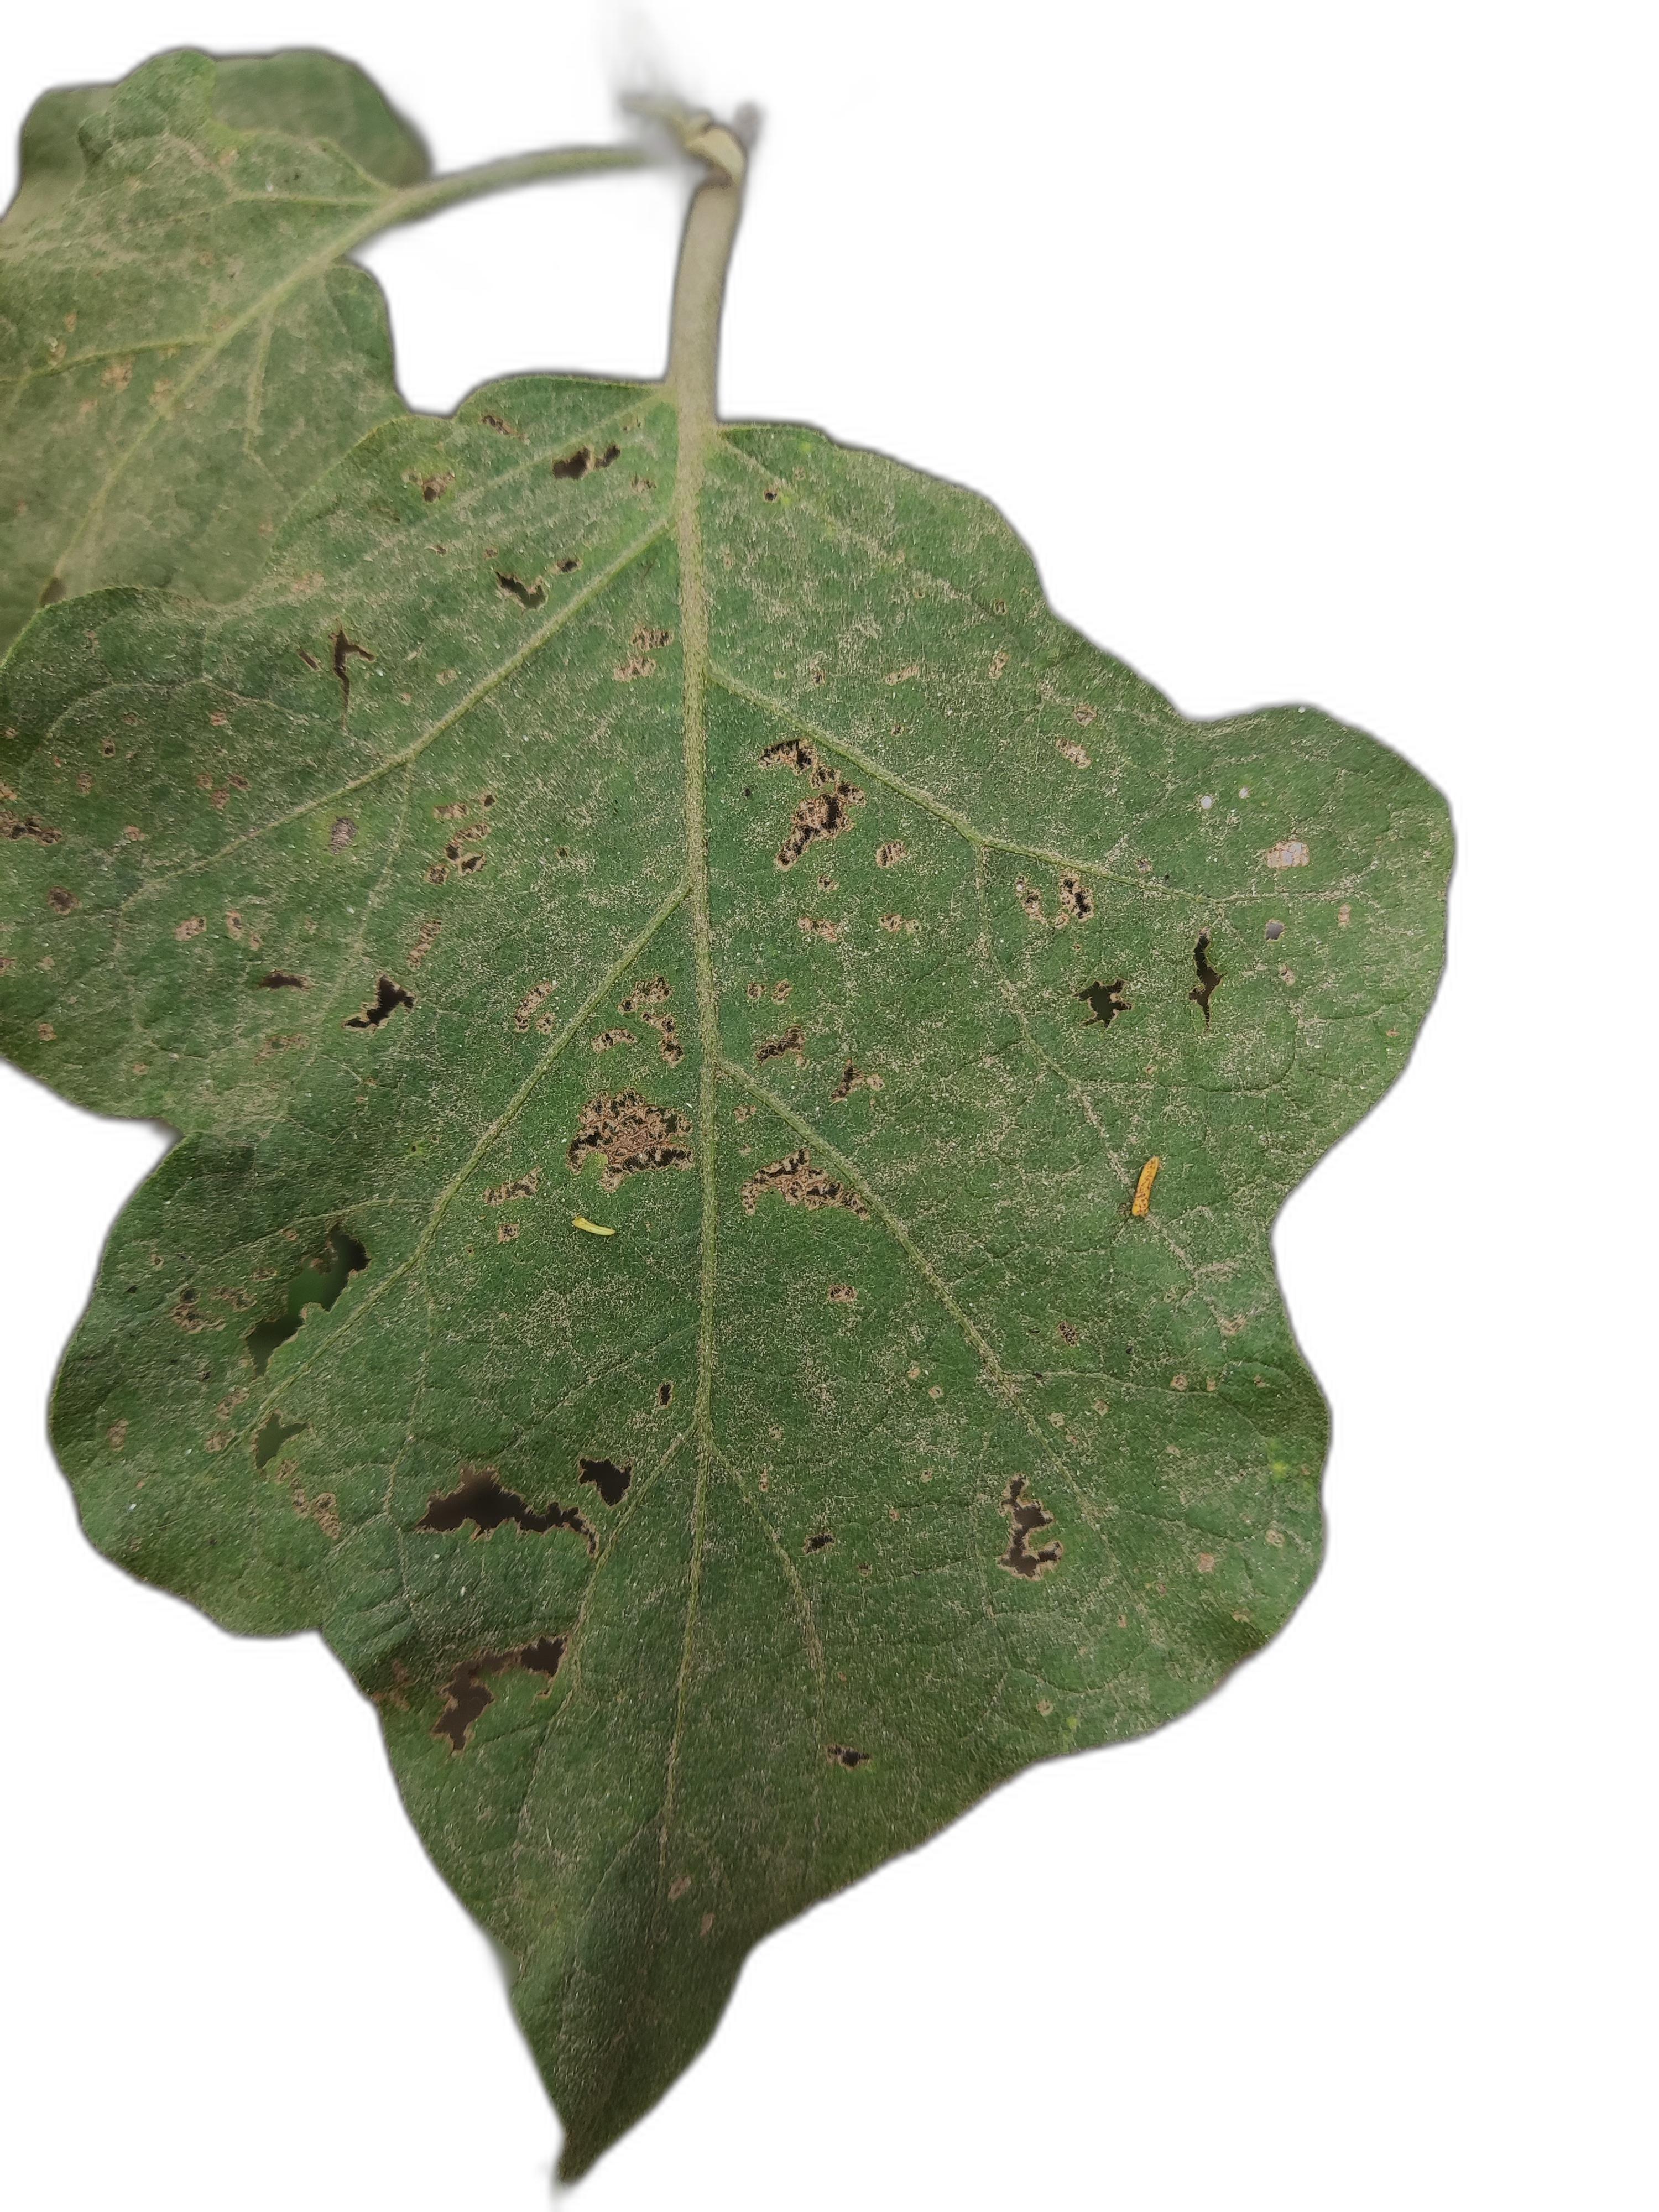
Label: Leaf Spot Disease